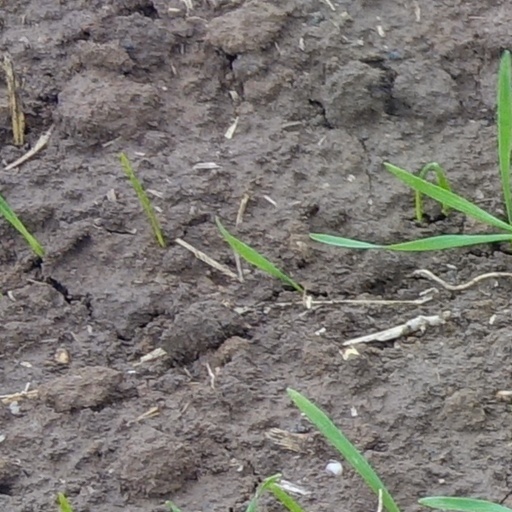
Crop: wheat